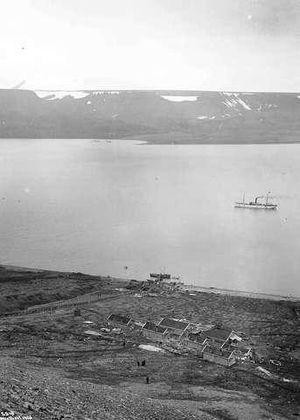
Advent City est une ancienne ville du Svalbard.